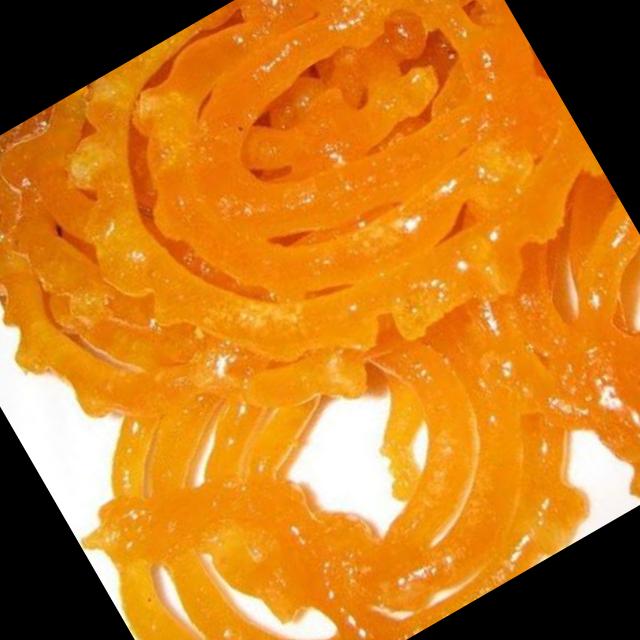
Dish: jalebi